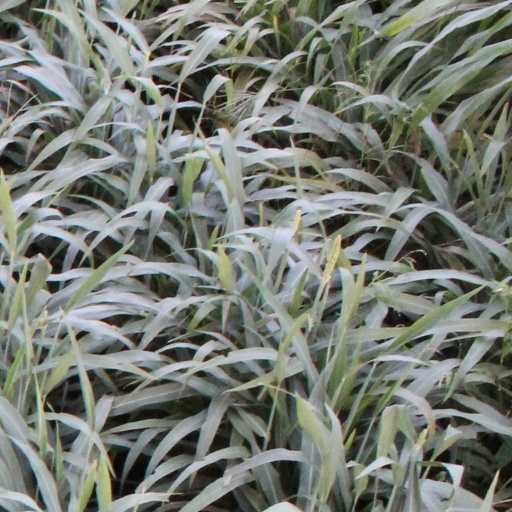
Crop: sorghum